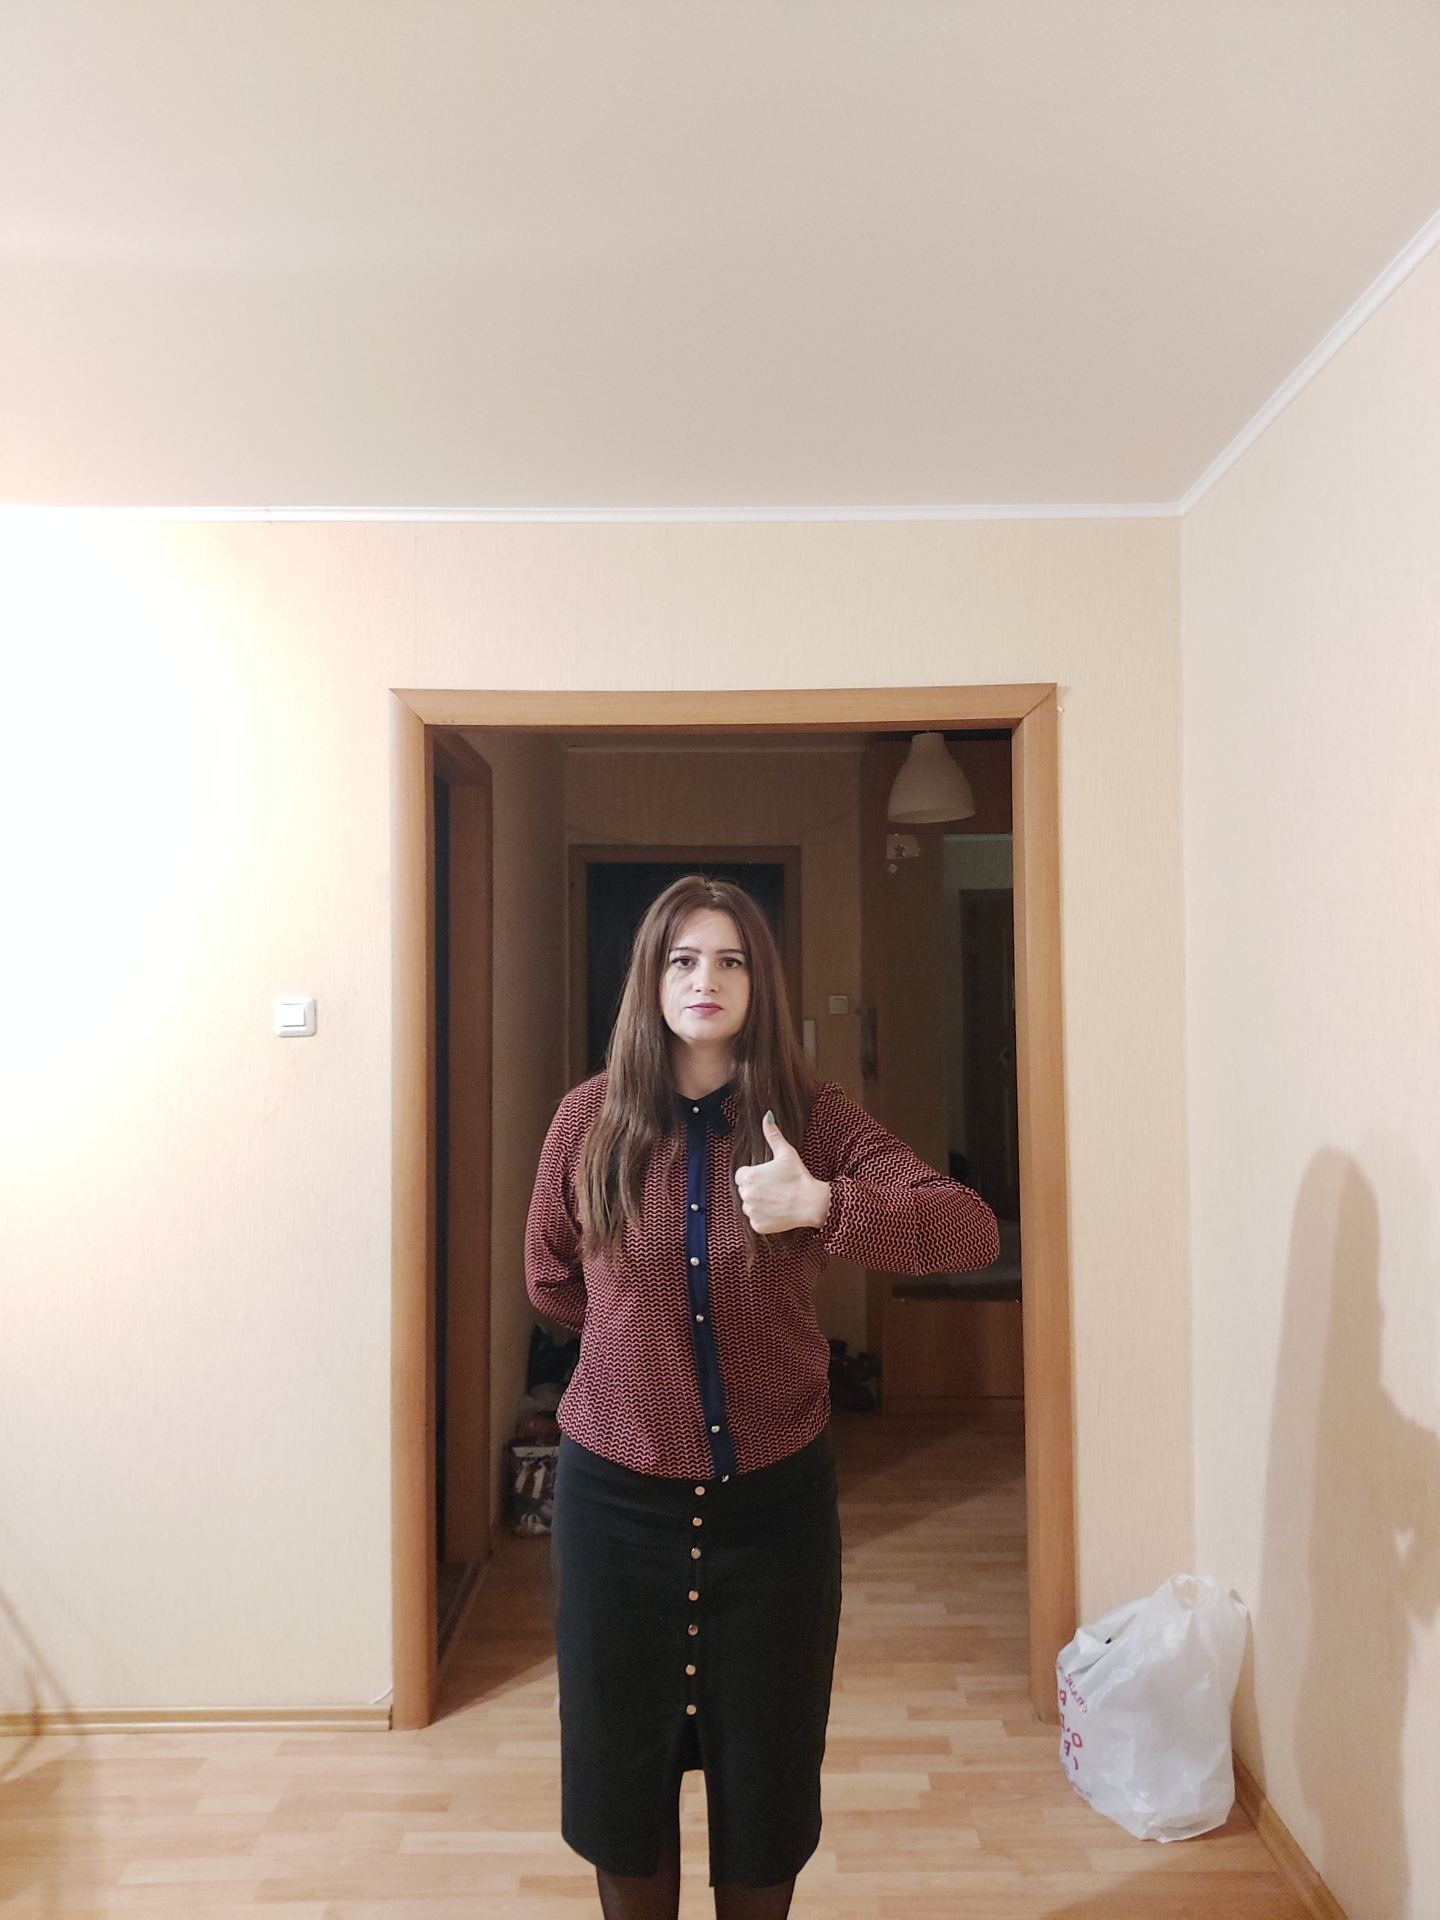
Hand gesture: like